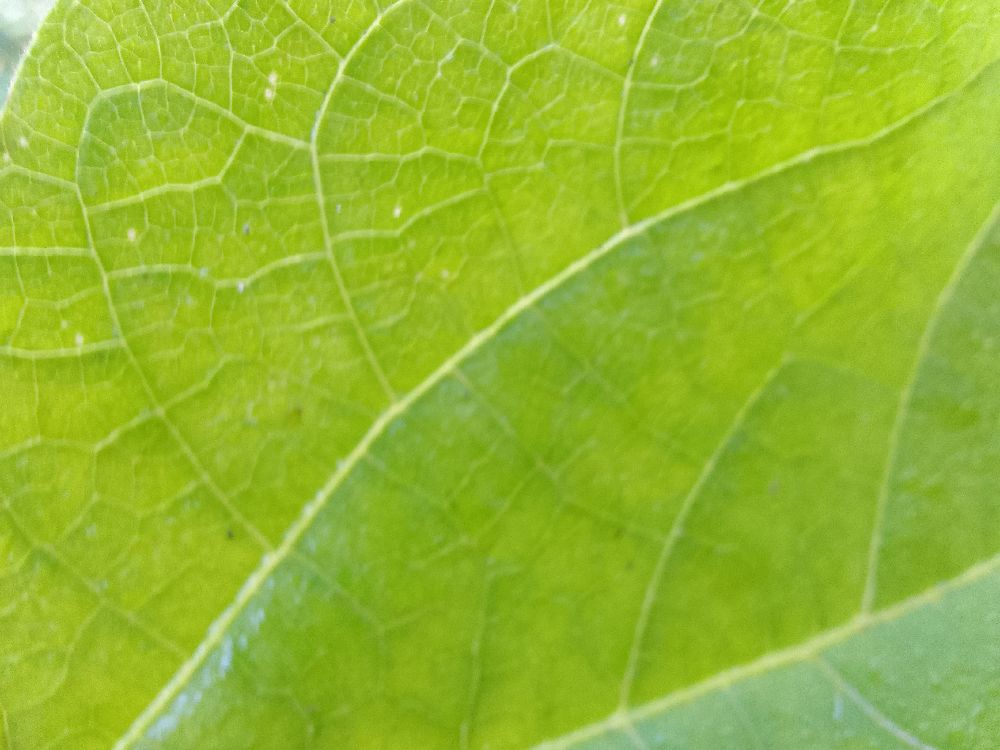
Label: healthy